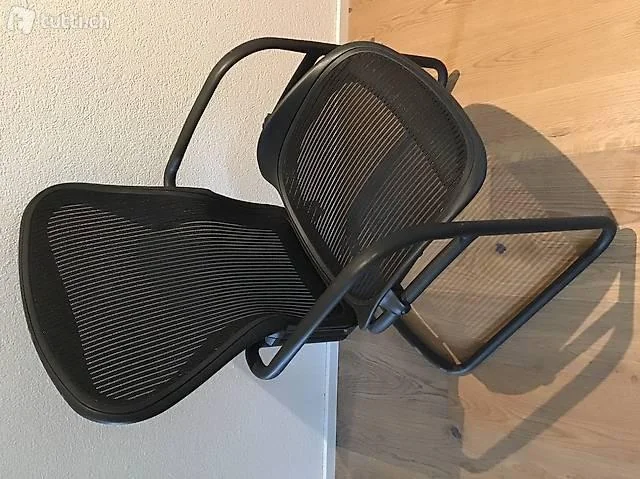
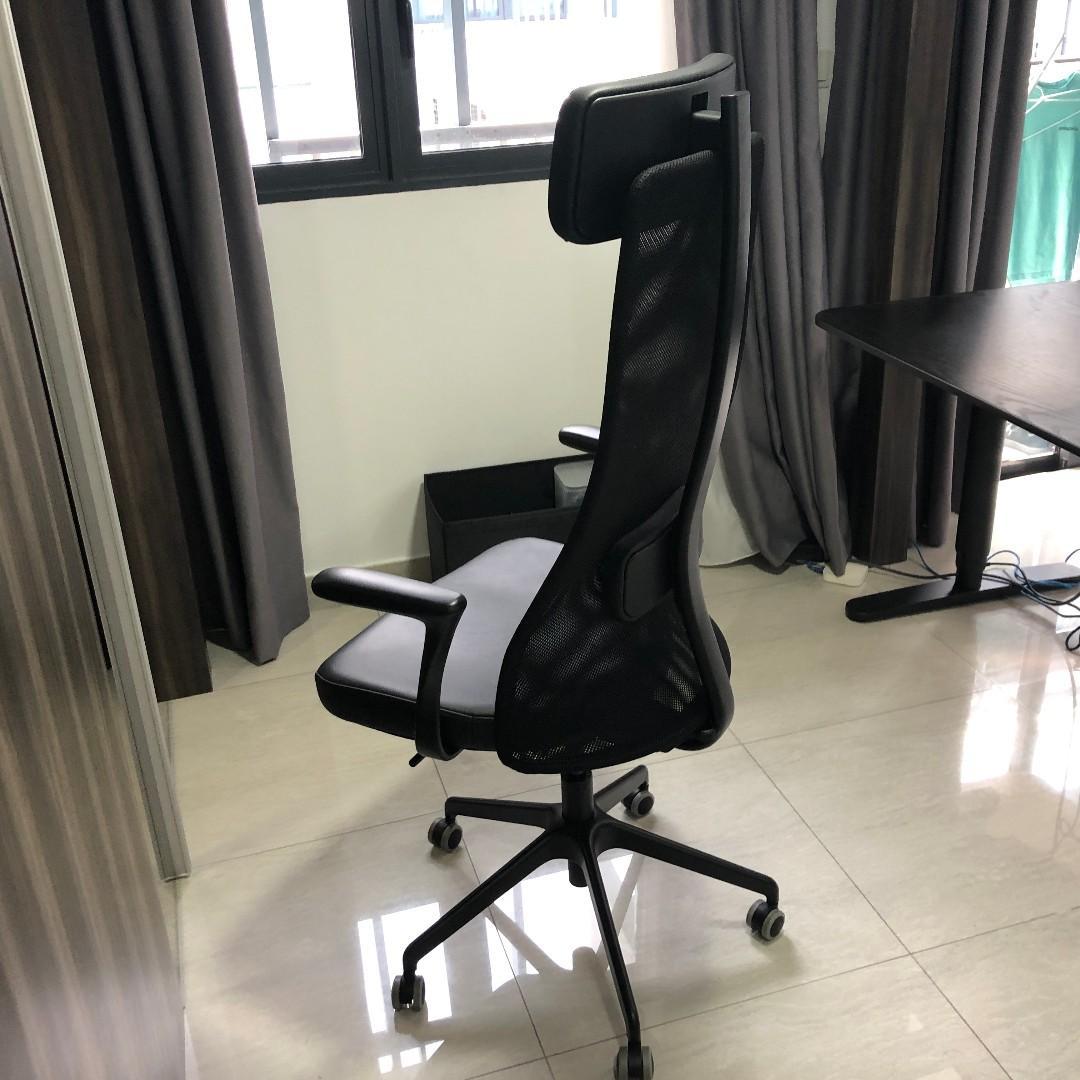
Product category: items_chair
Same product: no